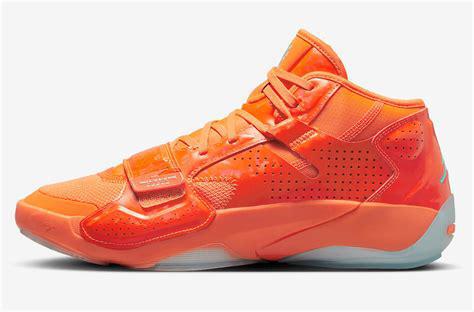
Brand: Jordan
Model: Zion 2